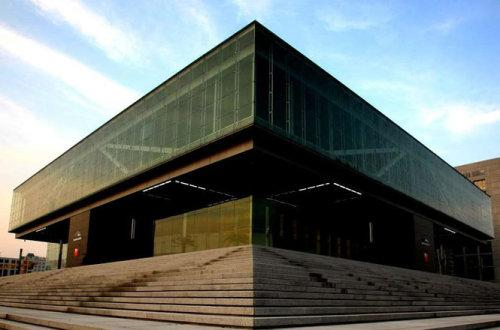
地标名称：上海浦东展览馆
所在城市：上海市·浦东新区